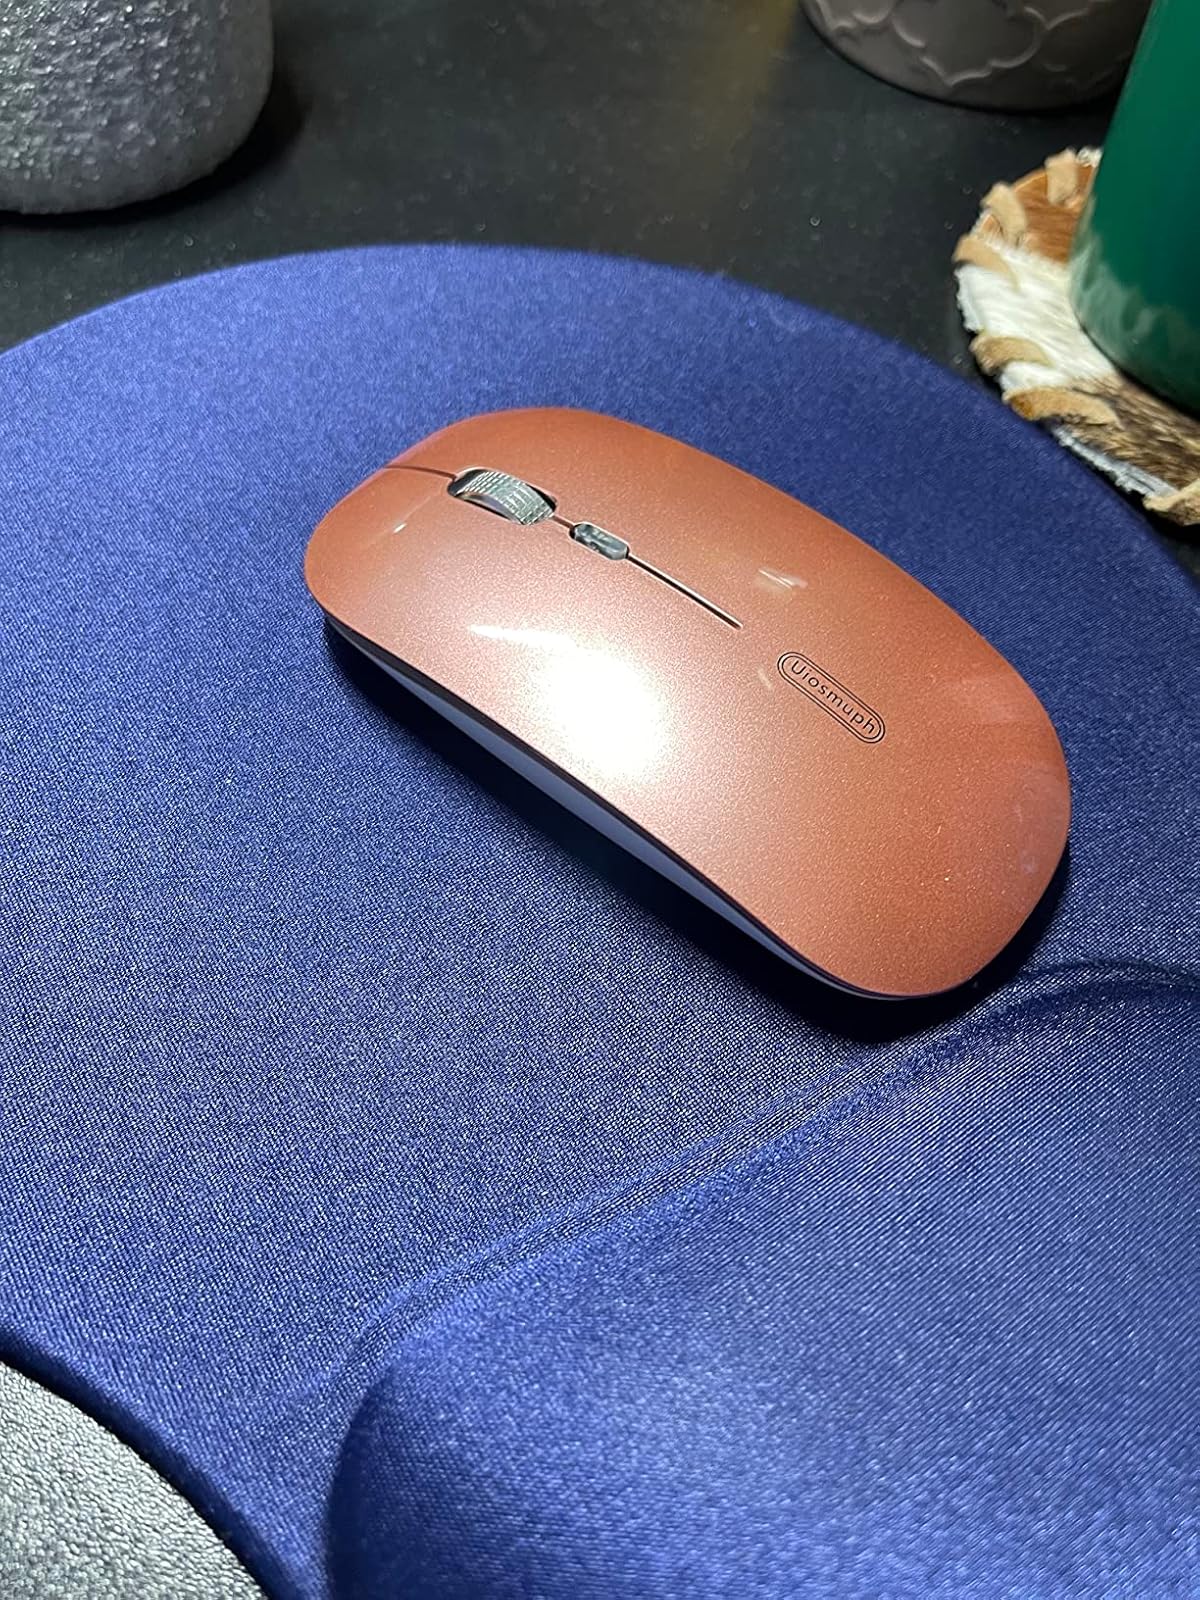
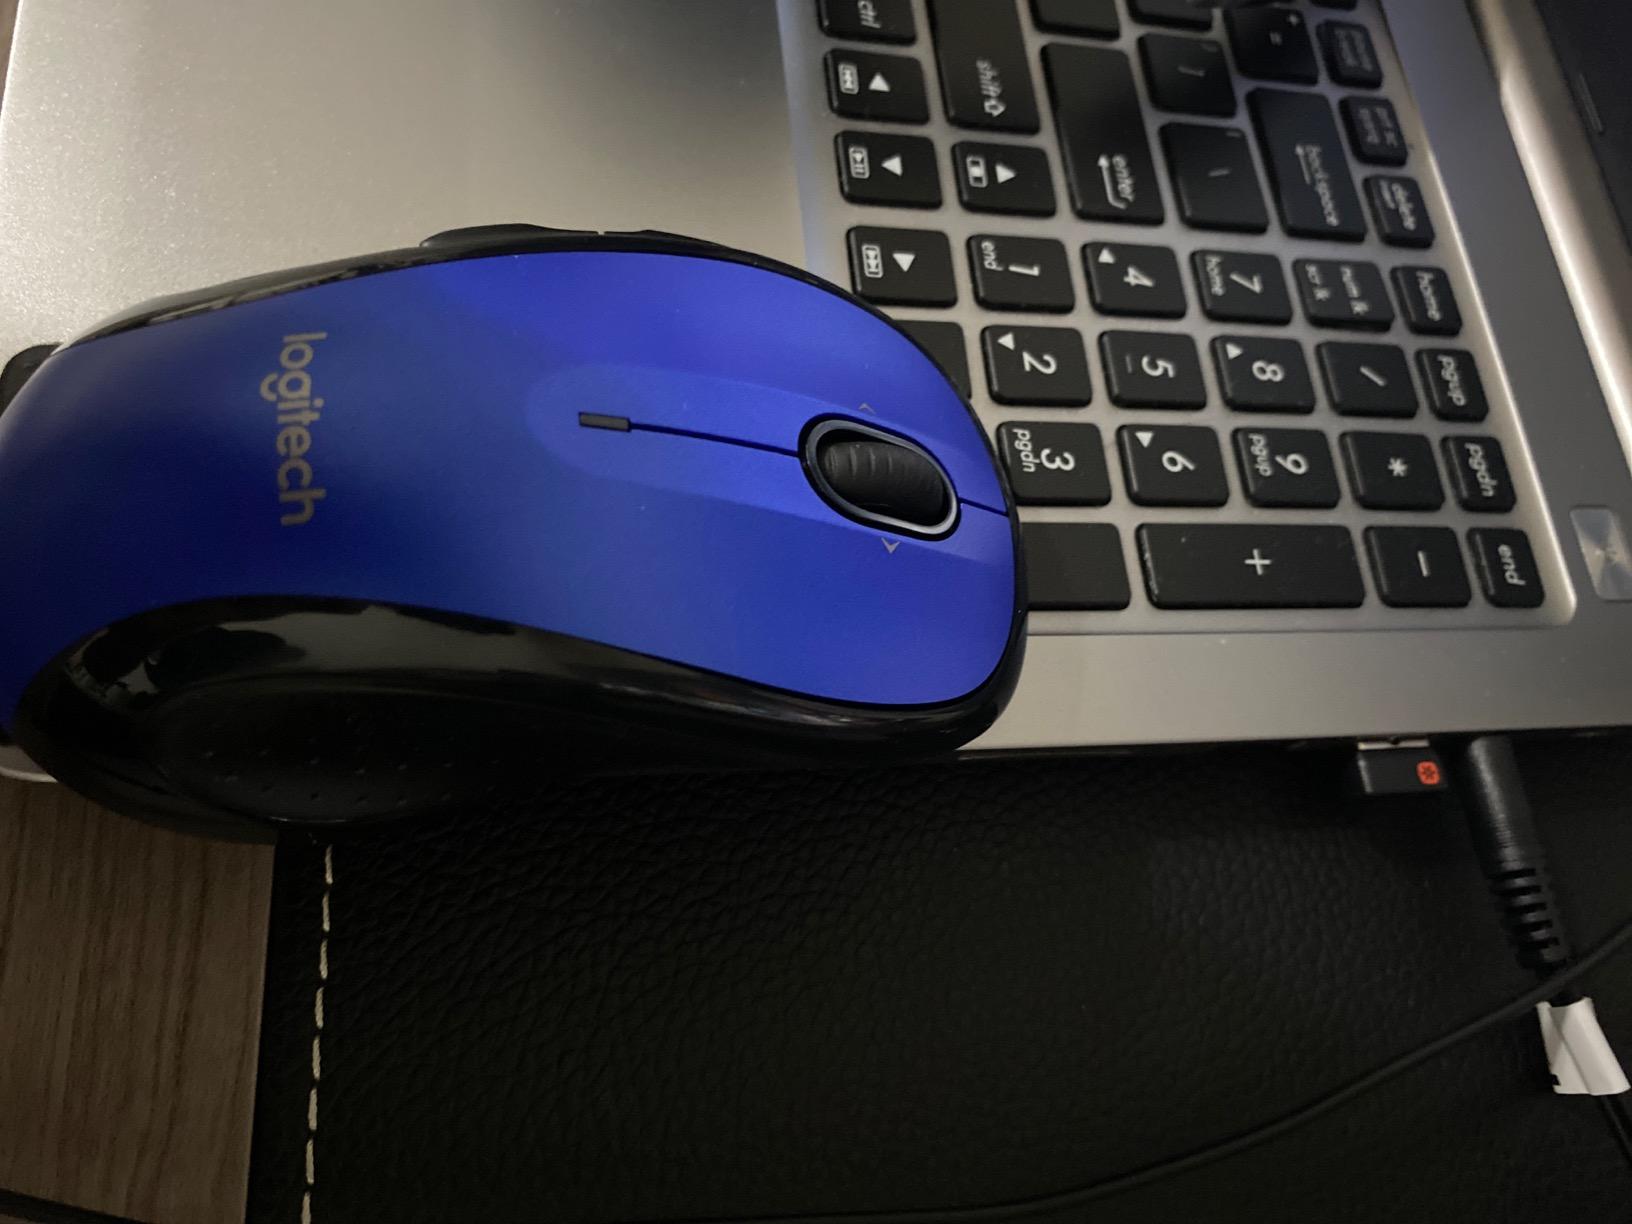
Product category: mouse
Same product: no